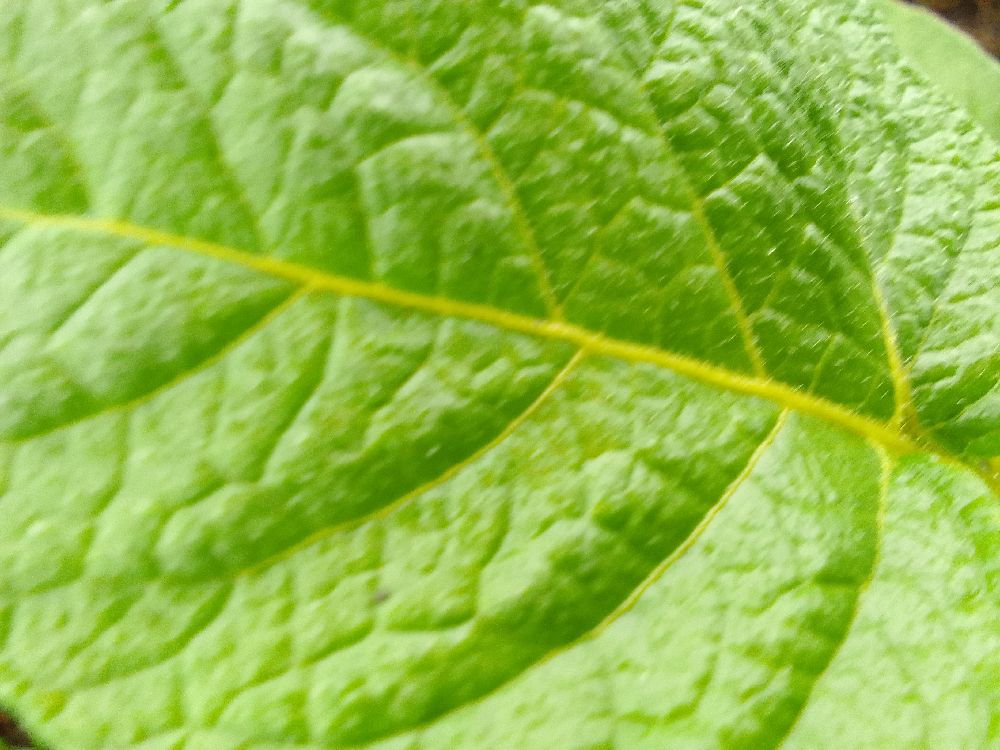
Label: Healthy